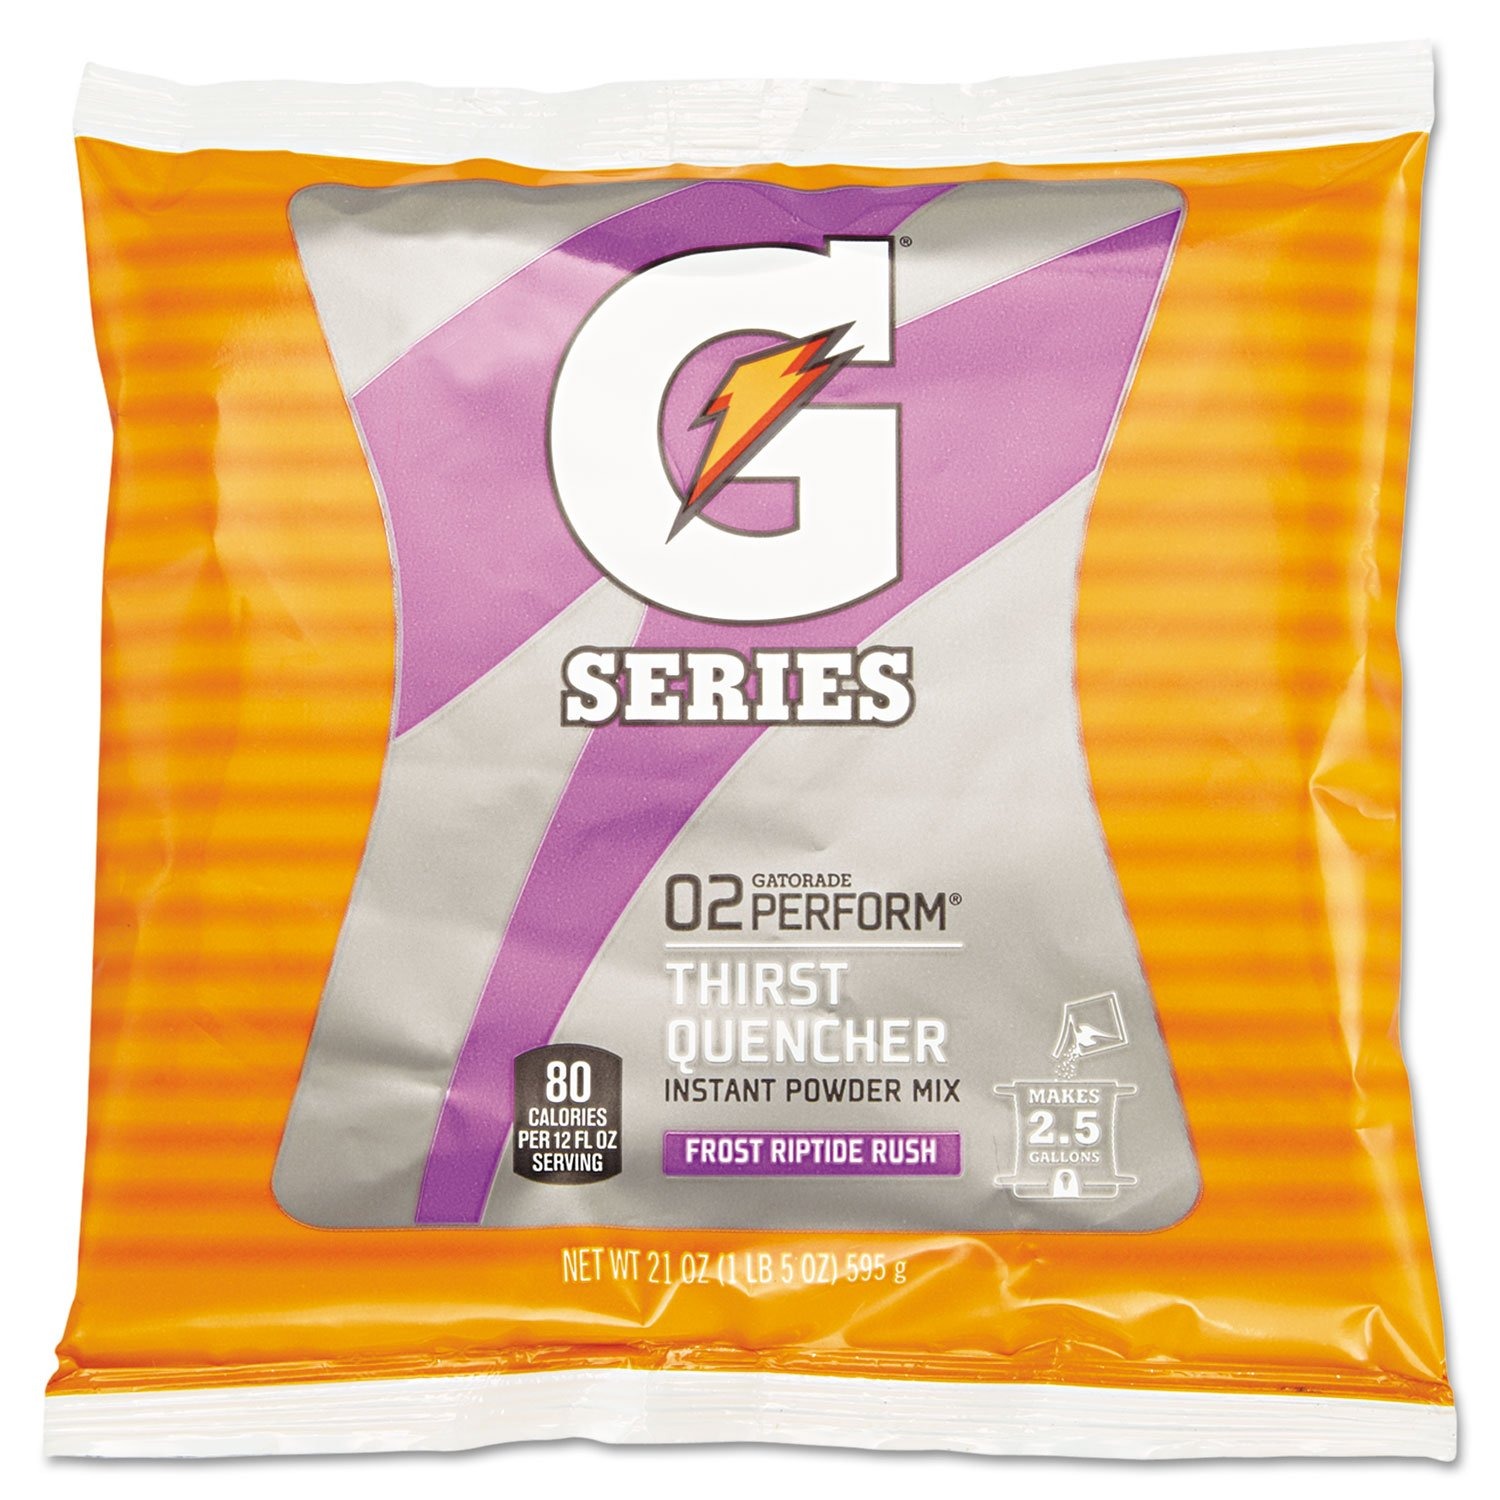
Item Name: Gatorade 33673 Original Powdered Drink Mix Riptide Rush 21oz Packets 32/Carton
Bullet Point 1: Sold as 32/Carton.
Bullet Point 2: Excellent value.
Bullet Point 3: Great flavors.
Bullet Point 4: Accelerates the rehydration process.
Bullet Point 5: Replenishes important electrolytes.
Product Description: Mix and drink premeasured drink powder pouches provide an excellent value to sports teams, recreation groups and anyone who might need to keep a gallon or more on hand. Enjoy the same delicious, refreshing flavors you've come to love. The Thirst Quencher delivers a fun way to accelerate your rehydration process. At the same time, this sports drink replenishes important electrolytes, helping to keep you performing at your peak. Beverage Type: Flavored Sports Drink; Flavor: Riptide Rush; Packing Type: Packet; Capacity (Weight): 21 oz.
Value: 672.0
Unit: Ounce

Price: 12.99